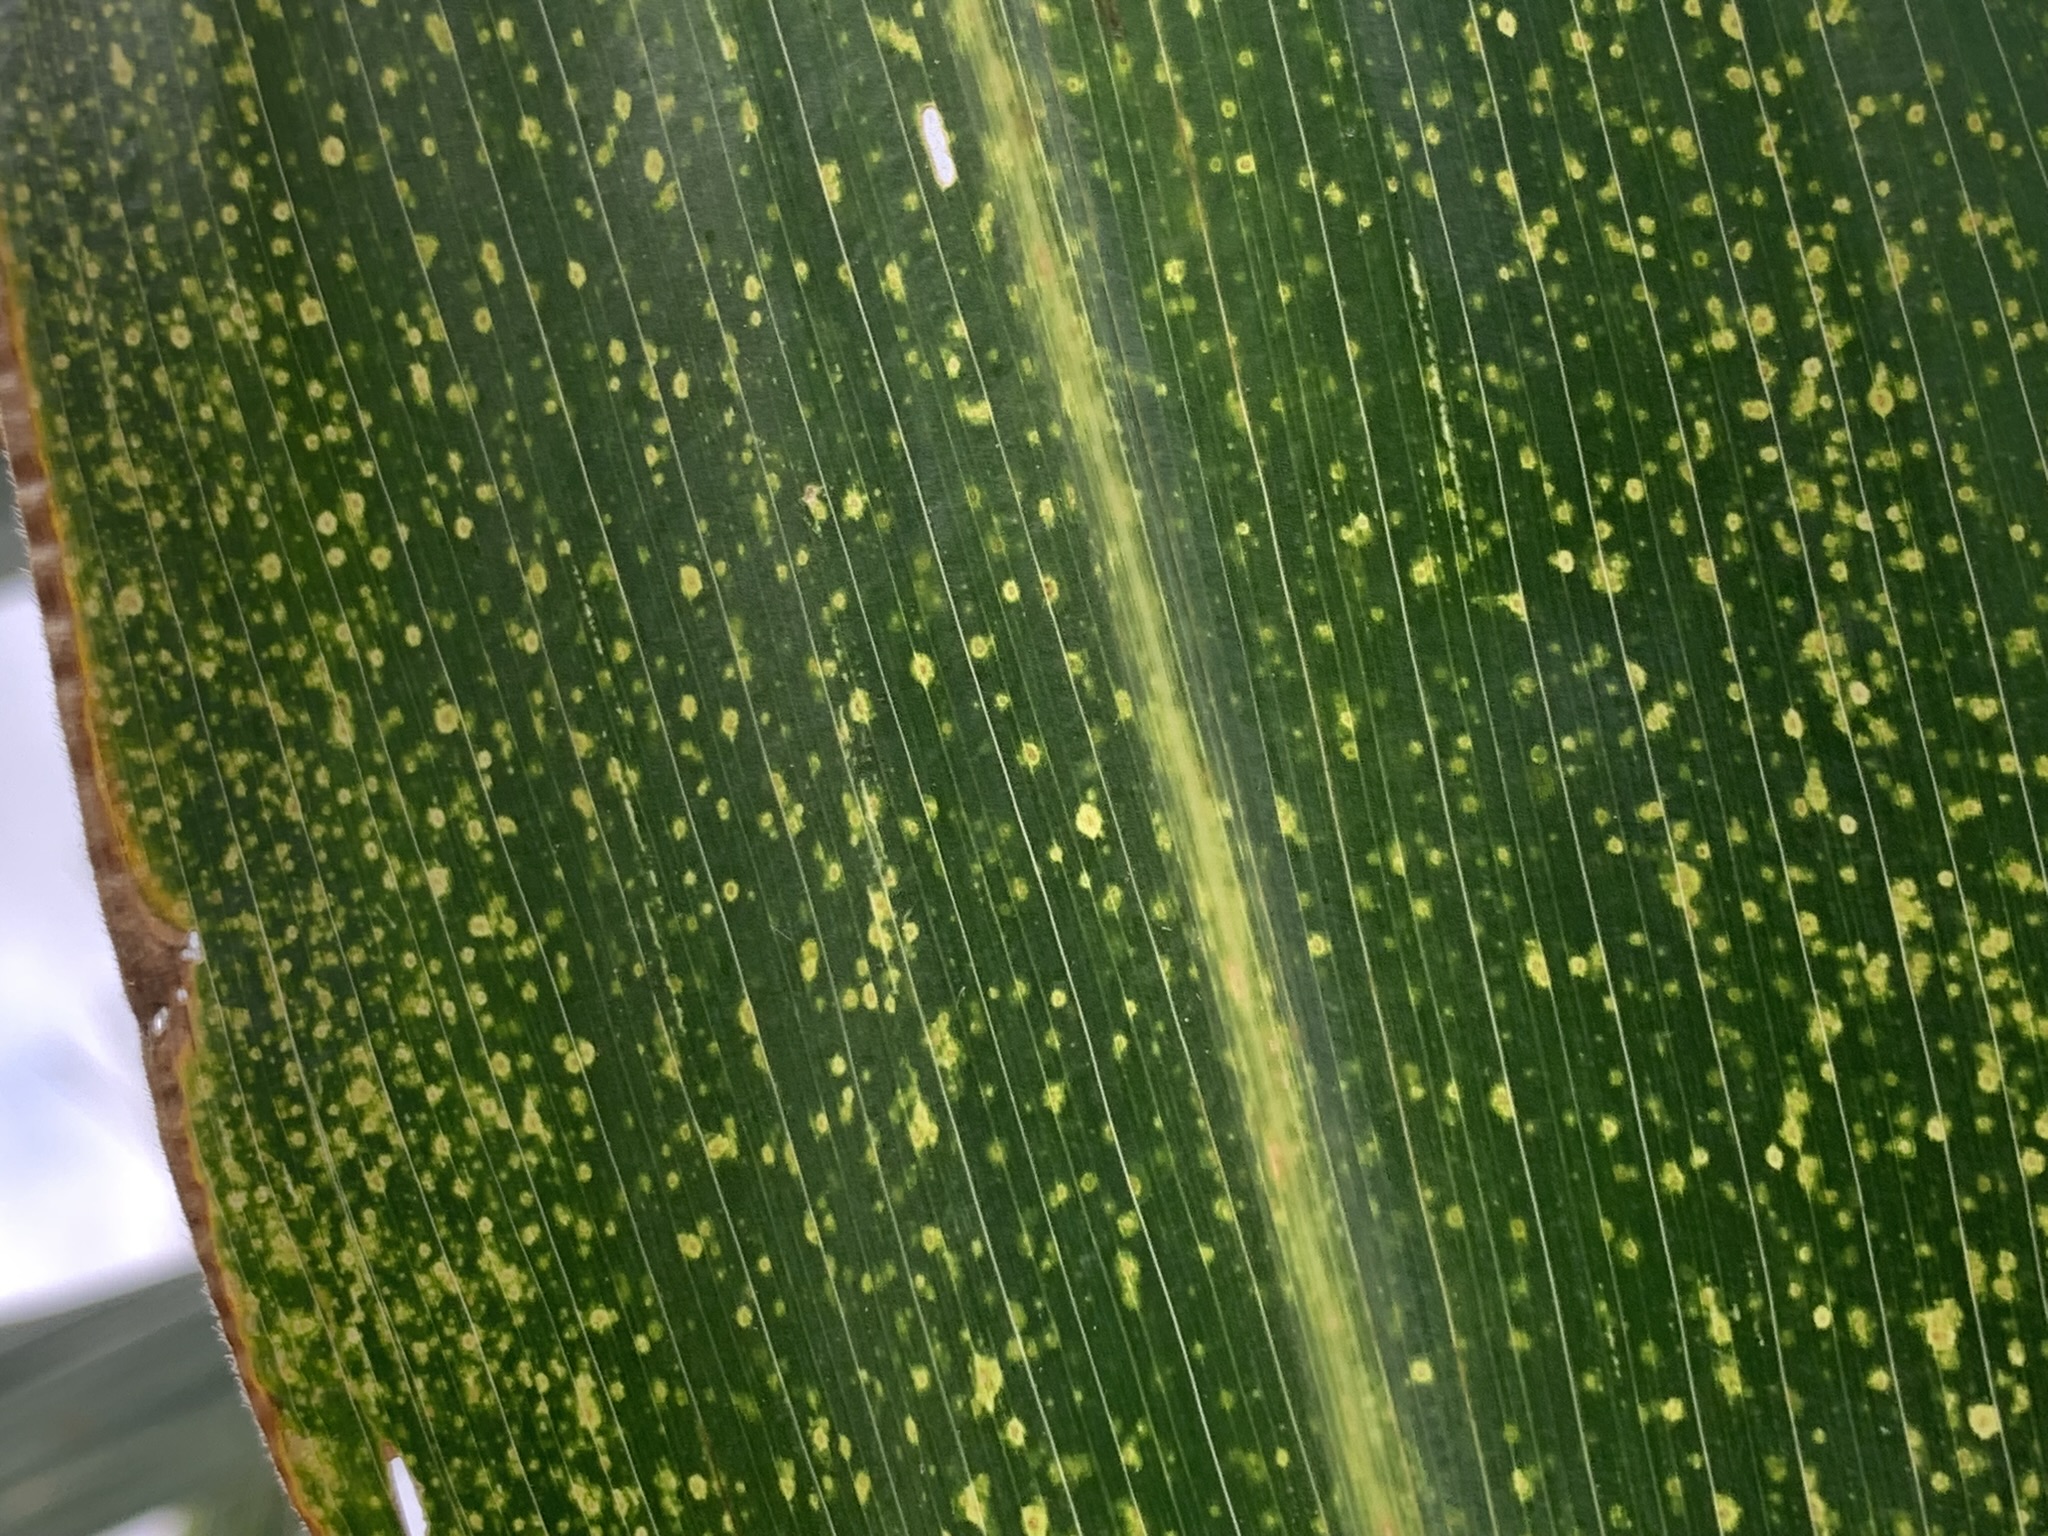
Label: MLN